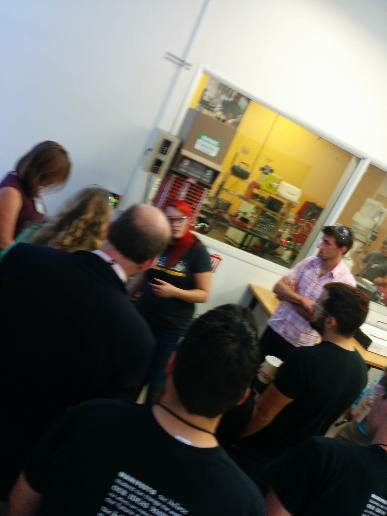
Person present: Yes